Genetic history of East Asians

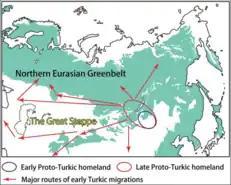
Genetic, archeologic and linguistic evidence links the early Turkic peoples with Northeast Asian millet-agriculturalists, which later adopted a nomadic lifestyle and expanded from eastern Mongolia westwards.

Another study shows that the Northern and Southern Han Chinese are genetically close to each other and it finds that the genetic characteristics of present-day Northern Han Chinese were already formed prior to three thousand years ago in the Central Plain area.